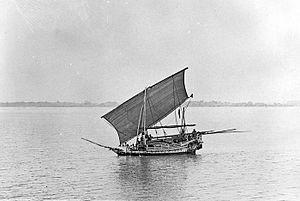
Le padewakang est un type de voilier traditionnel du sud de l'île de Sulawesi en Indonésie, à un ou deux mâts gréés en voile tanja, utilisé pour la pêche et le commerce jusqu'au début du XXᵉ siècle.